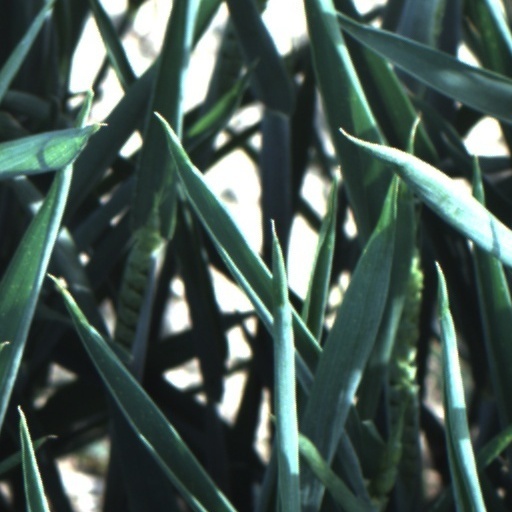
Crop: wheat